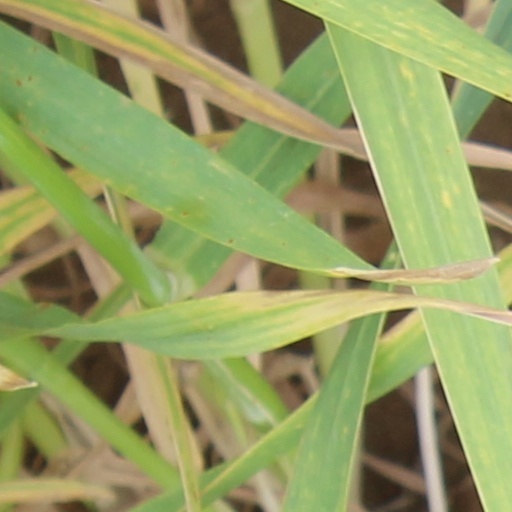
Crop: wheat